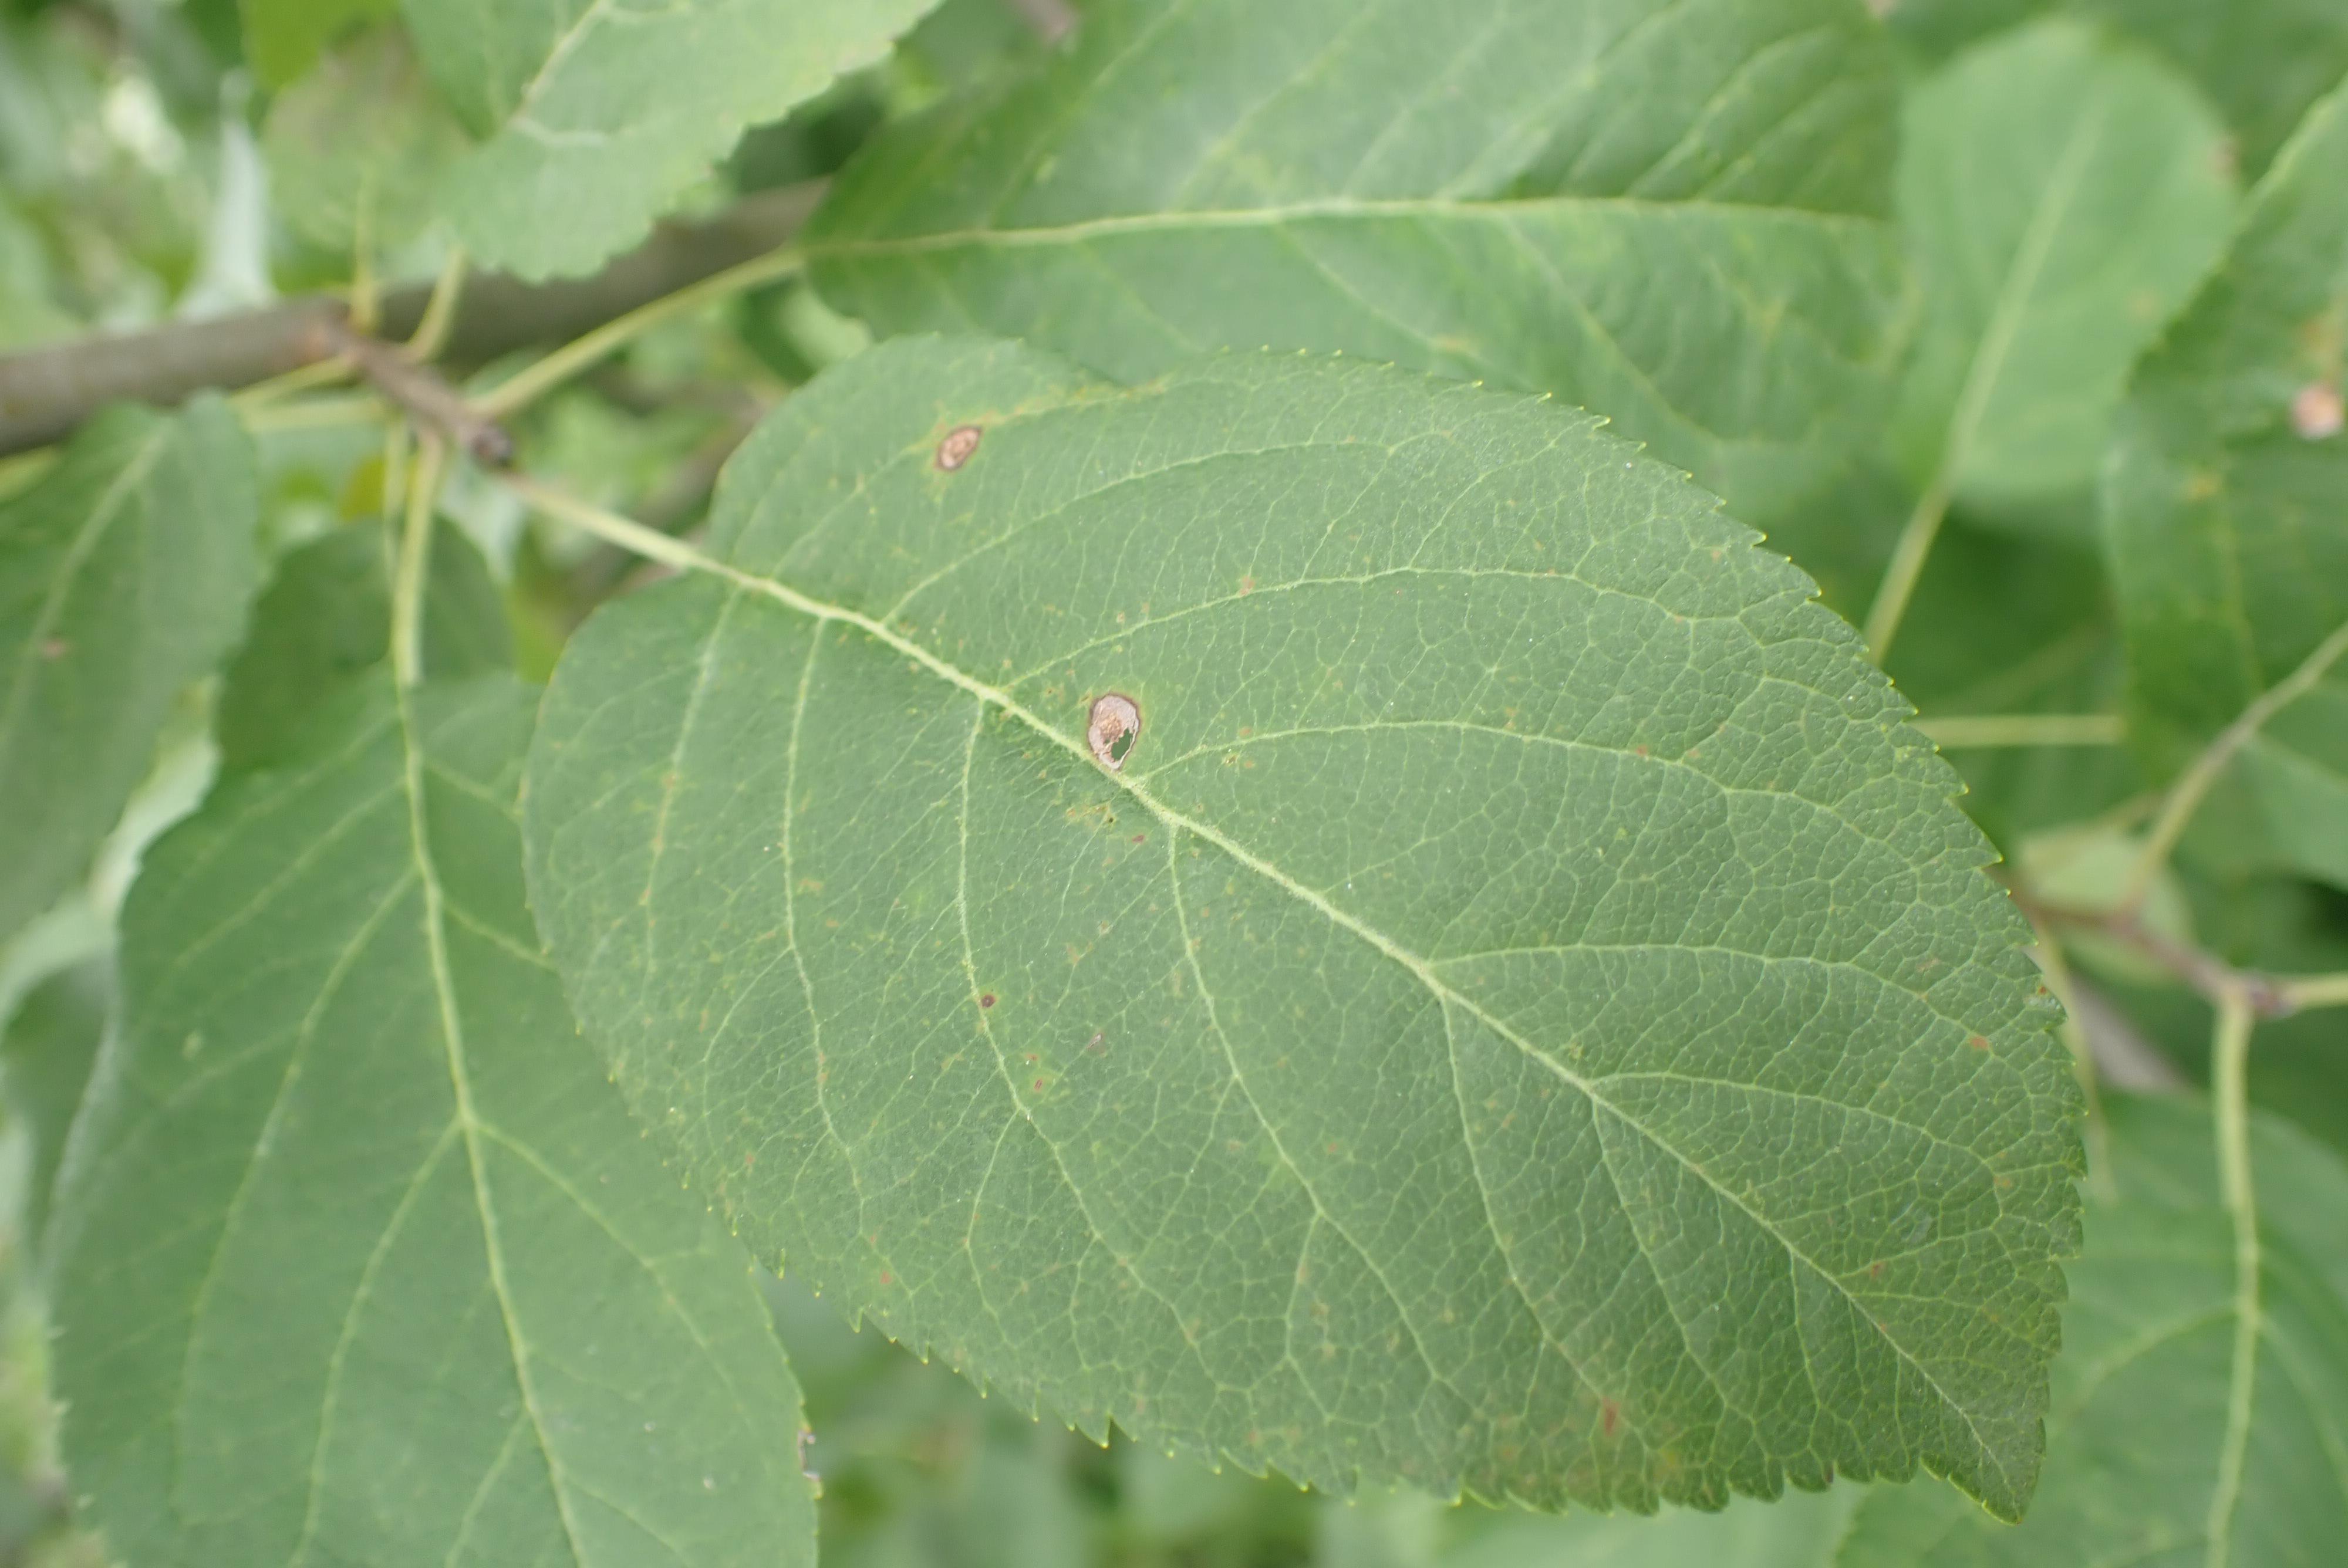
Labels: frog_eye_leaf_spot